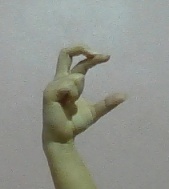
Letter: thal